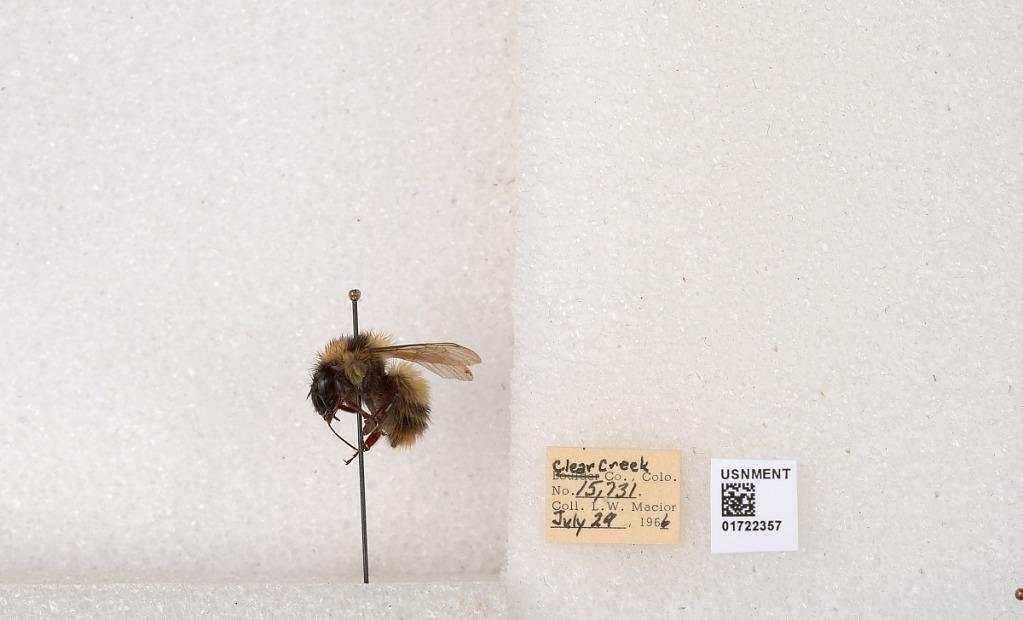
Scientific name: Bombus kirbyellus
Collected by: L. Macior
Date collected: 1966-7-29
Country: United States
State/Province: Colorado
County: Clear Creek
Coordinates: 39.6891, -105.644